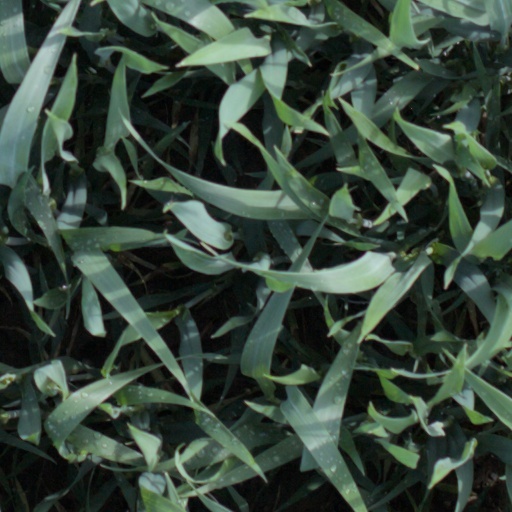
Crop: wheat